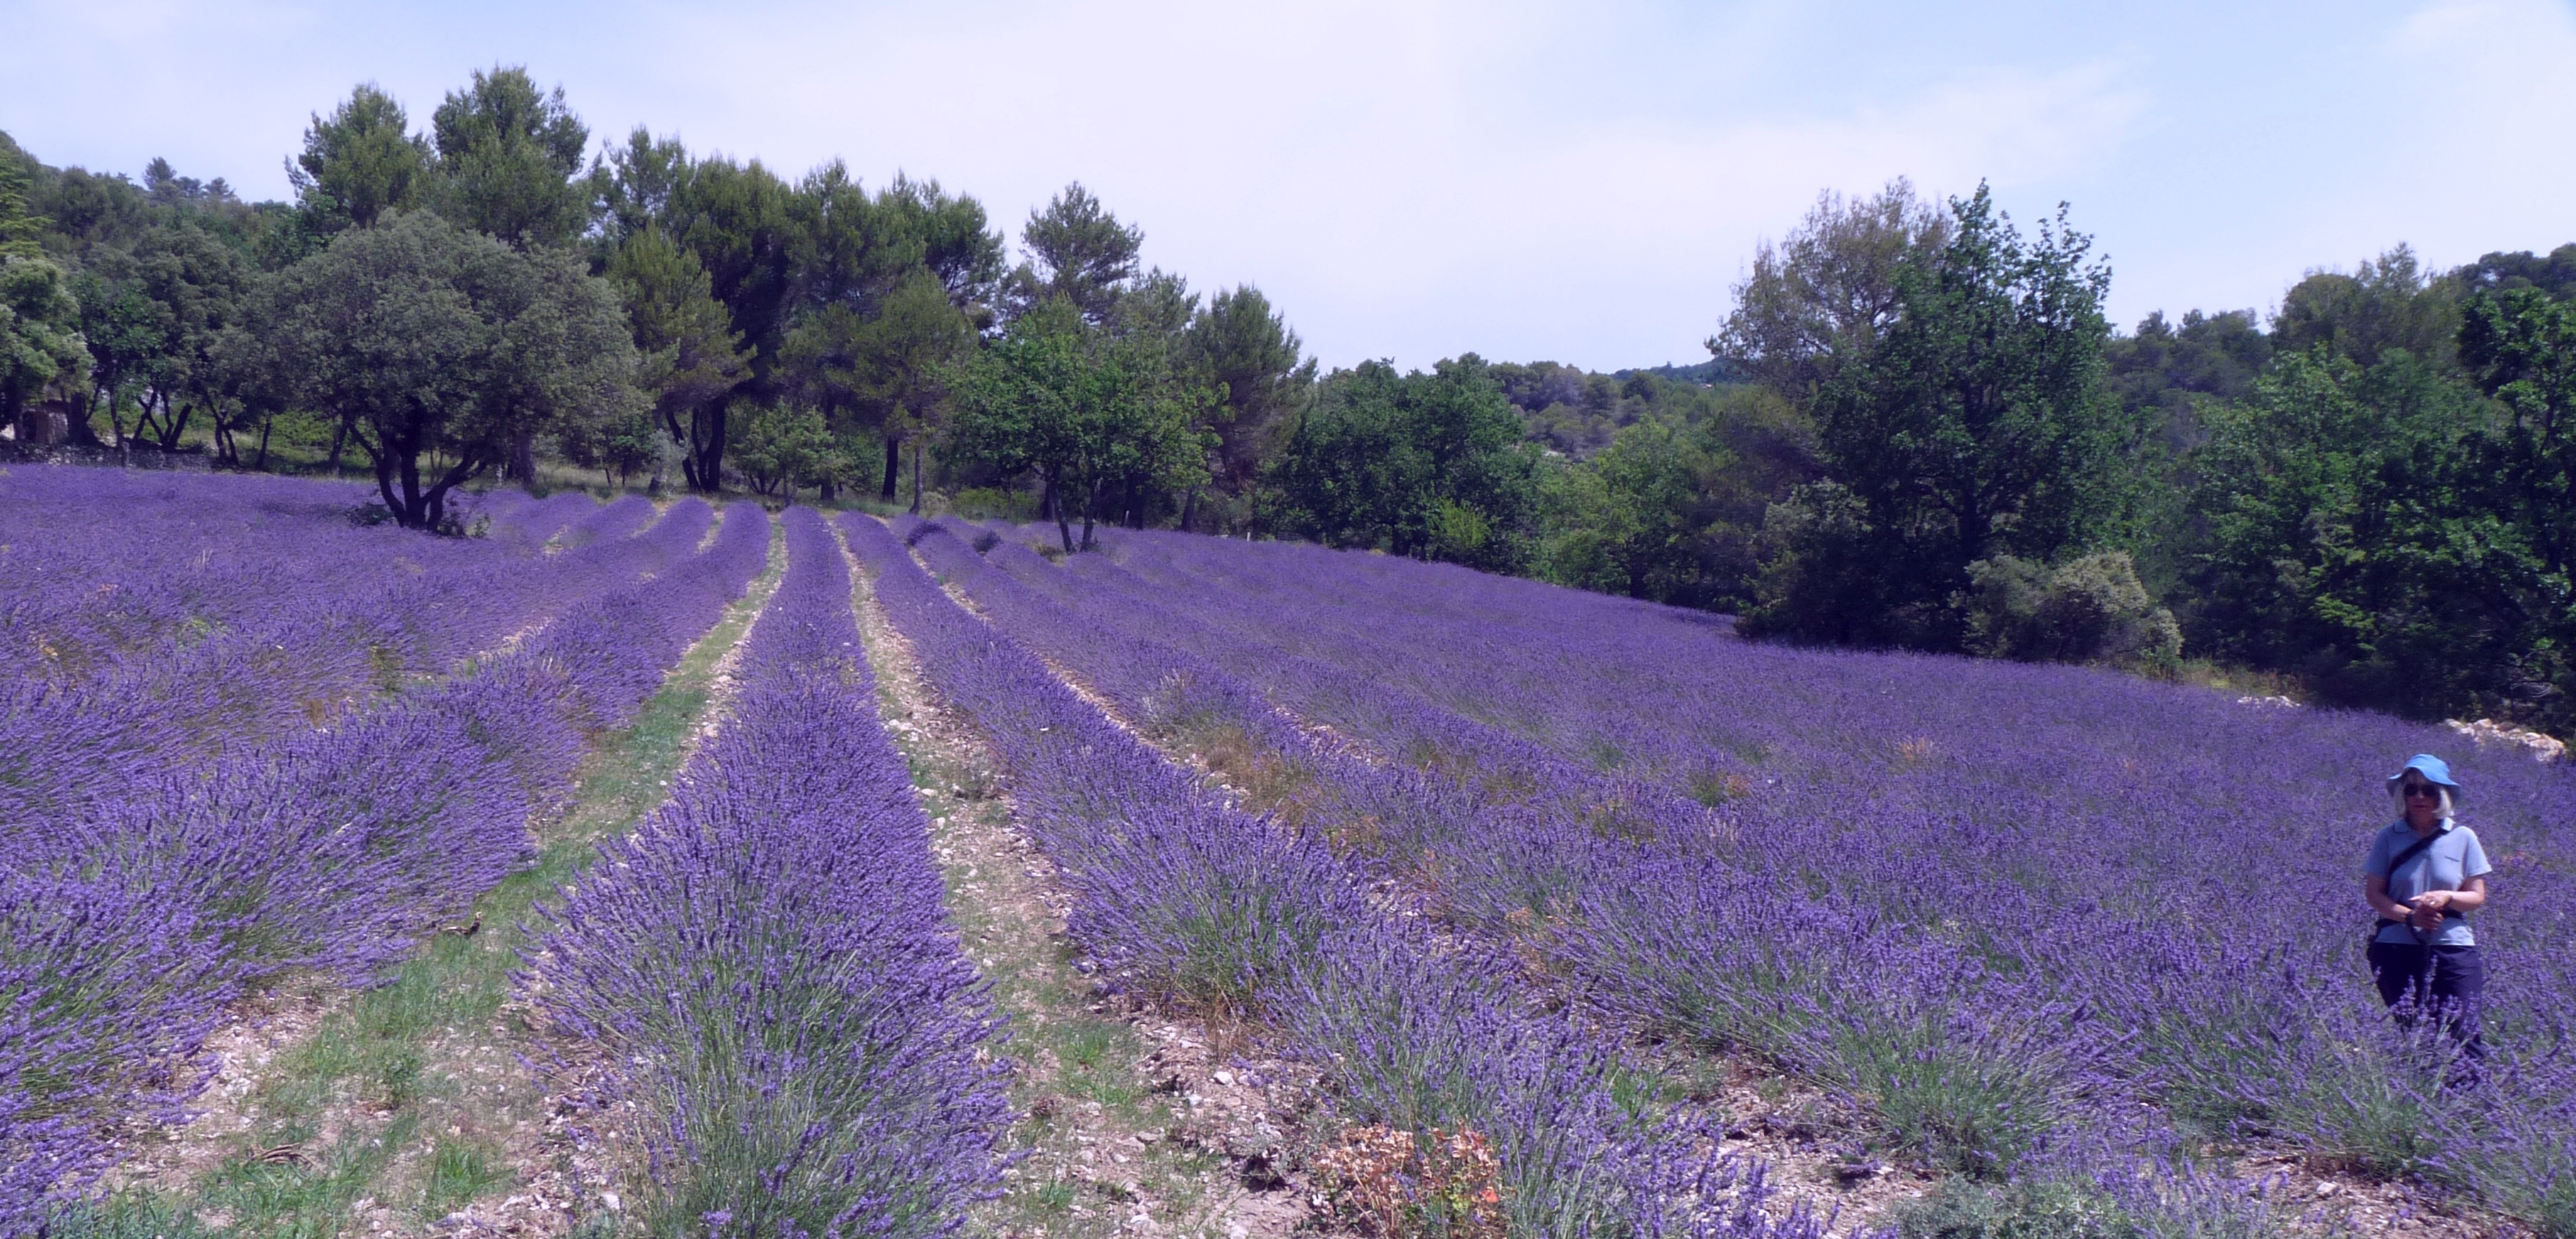
lavender, gordes, france, english lavender, flower, plant, field, flowering plant, crop, agriculture, tree, meadow, rural area, farm, shrubland, plant community, wildflower, trail, grass, sky, ecoregion, prairie, plantation, grass family, landscape